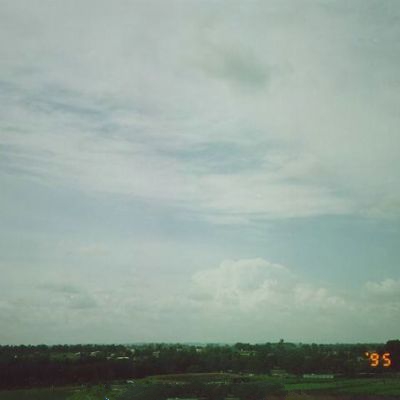
Cloud type: Cirrostratus (Cs)